Apennine Mountains

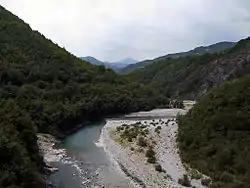
Trebbia river

At Carcare, the main roads connect with the upper Bormida valley (Bormida di Mallare) before turning west. The Scrivia, the Trebbia and the Taro, tributaries of the Po River, drain the northeast slopes. The range contains dozens of peaks. Toward the southern end the Aveto Natural Regional Park includes Monte Penna. Nearby is the highest point of Ligurian Apennines, Monte Maggiorasca at .